Exploration and Empire

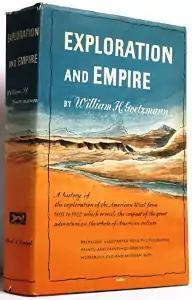

Exploration and Empire: The Explorer and the Scientist in the Winning of the American West is a book by William H. Goetzmann about the exploration of the American West. It won the Pulitzer Prize for History in 1967.